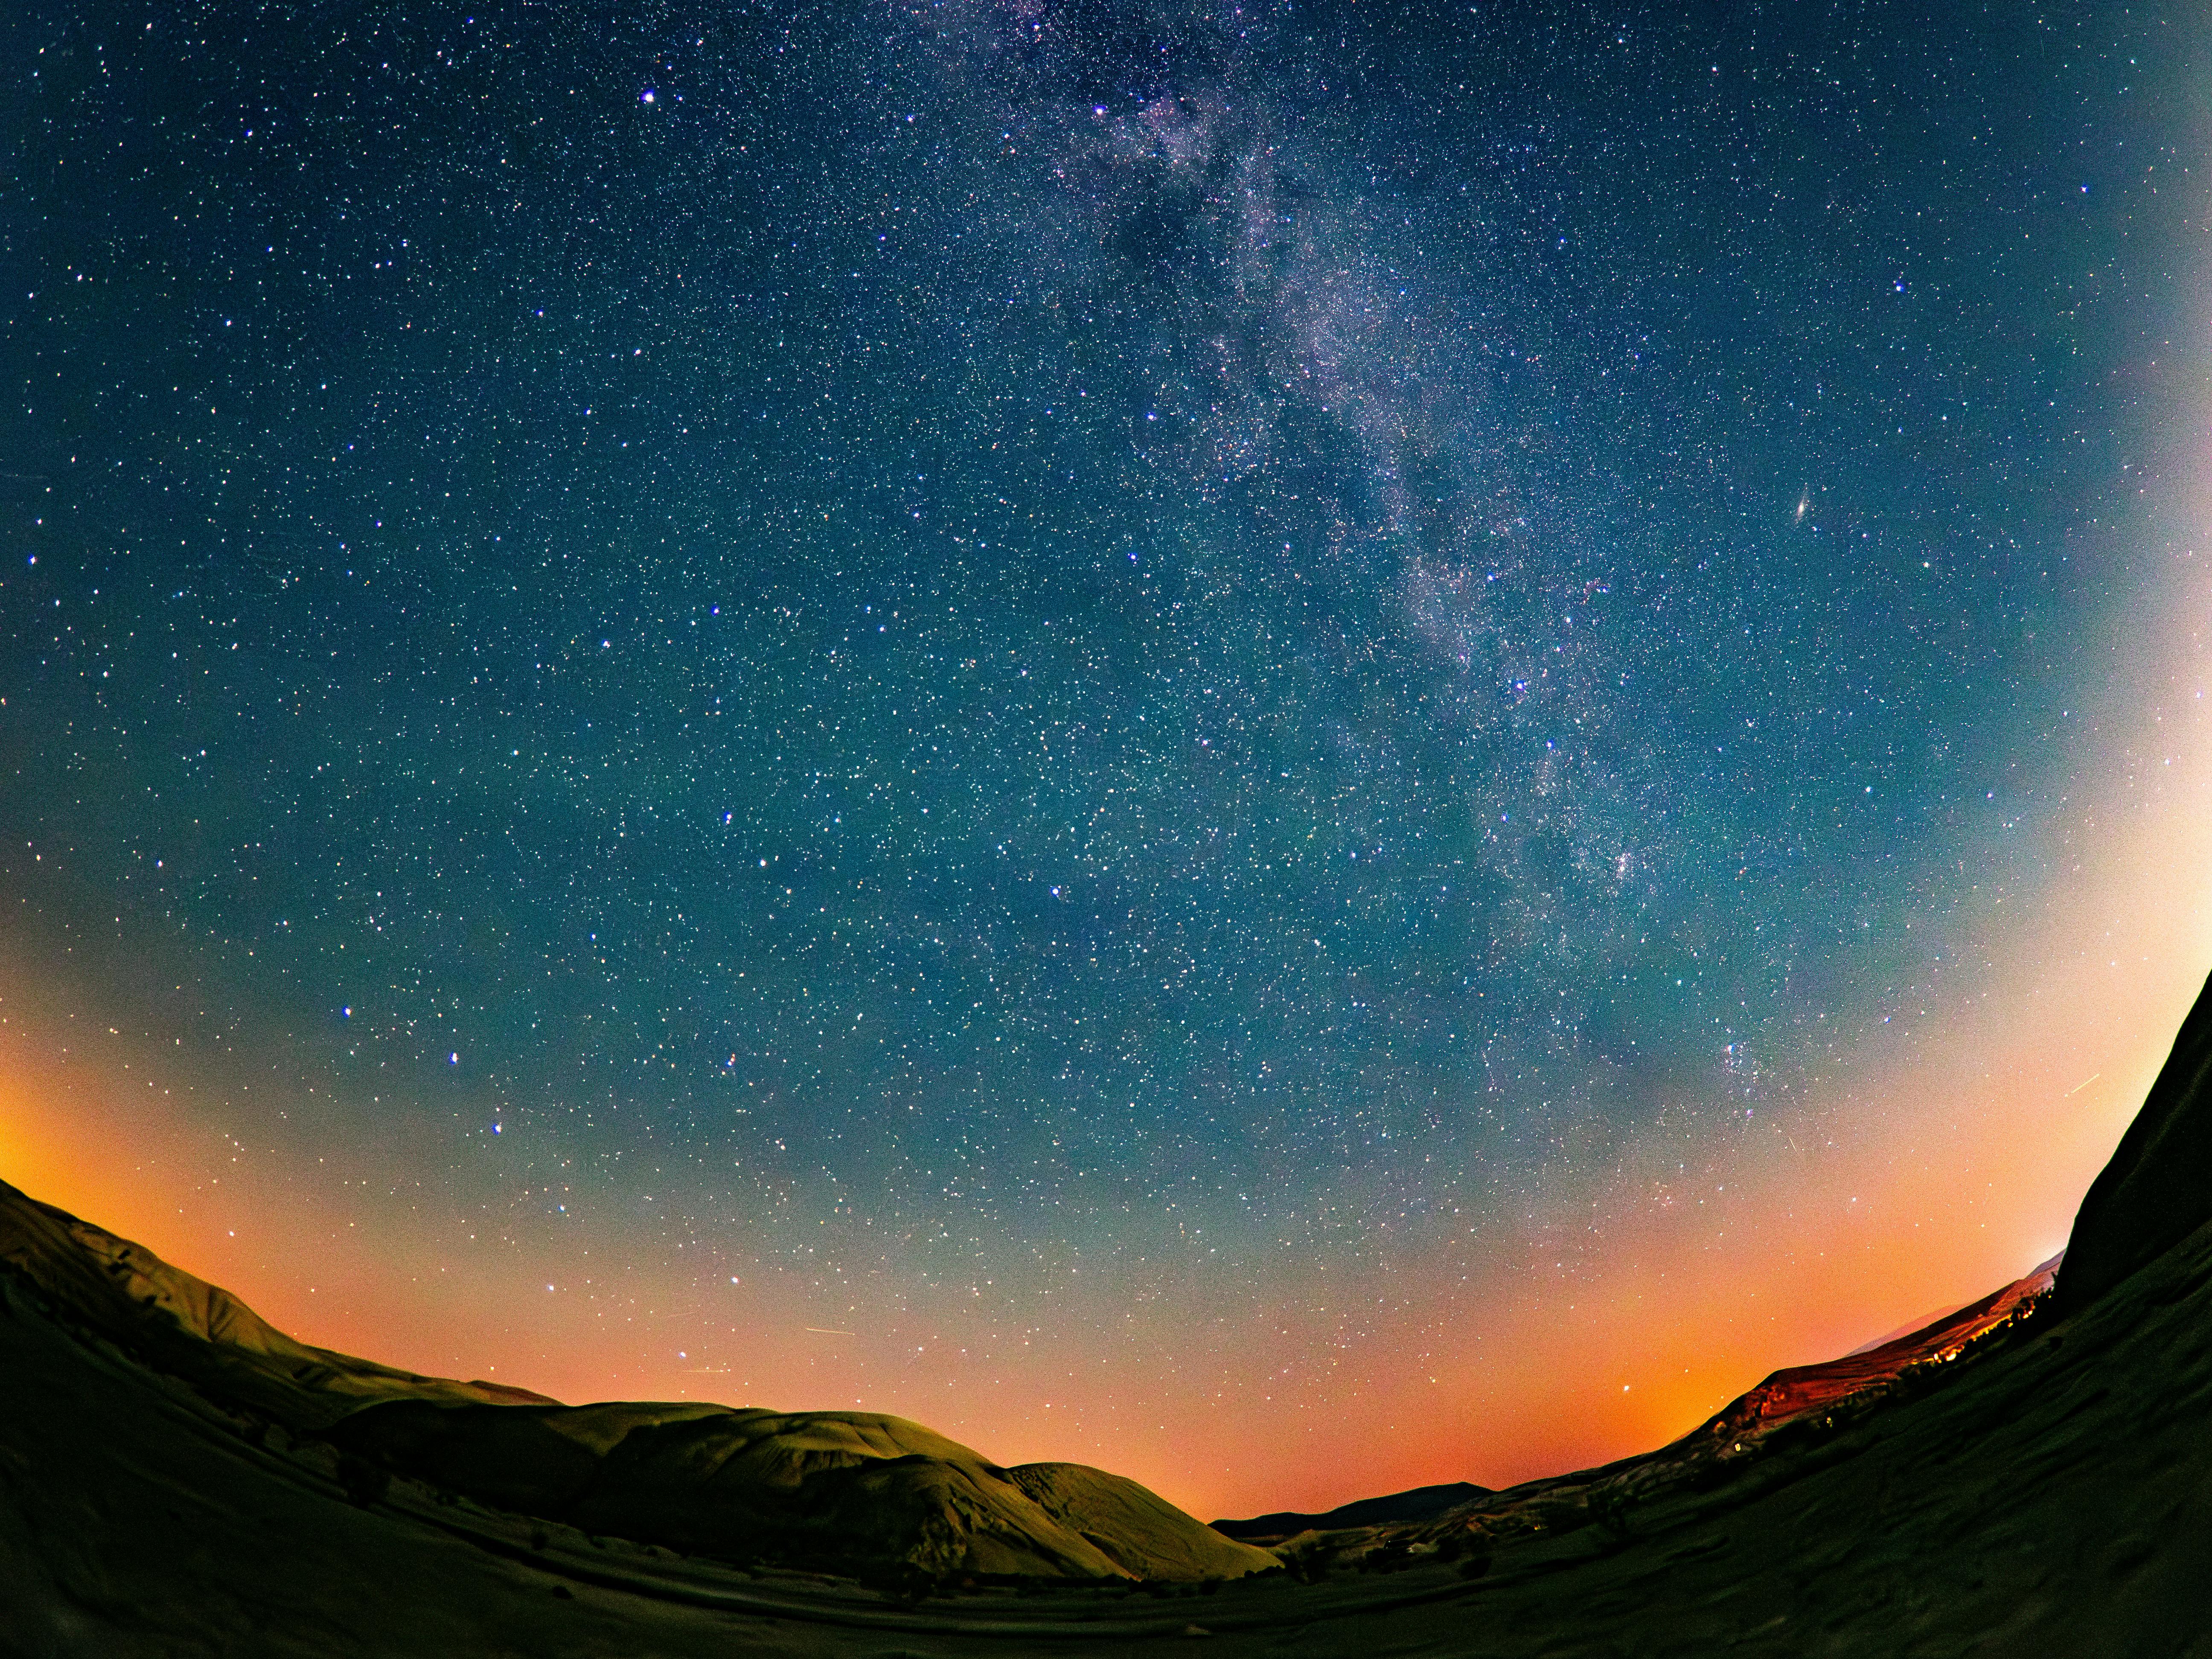
sky, atmosphere, light, world, natural landscape, green, natural environment, atmospheric phenomenon, mountain, slope, astronomical object, star, science, horizon, landscape, space, Tints and shades, beauty, electric blue, astronomy, meteorological phenomenon, darkness, universe, night, tree, evening, hill, art, mountain range, circle, outer space, aurora, constellation, planet